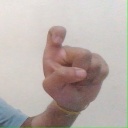
अक्षर: इ